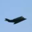
Label: airplane